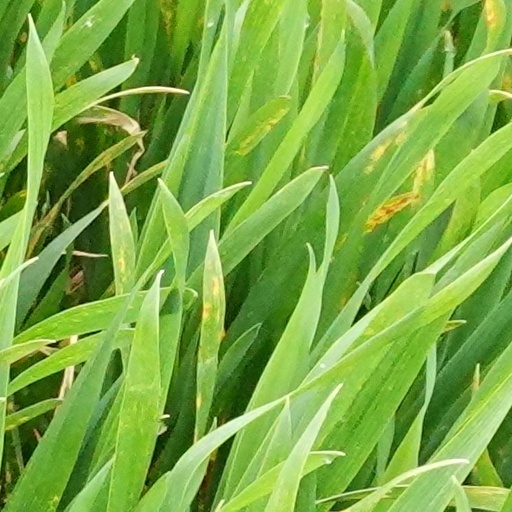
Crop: wheat